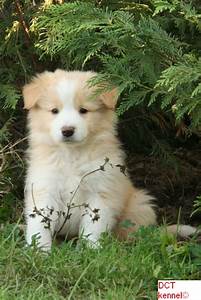
Label: dog